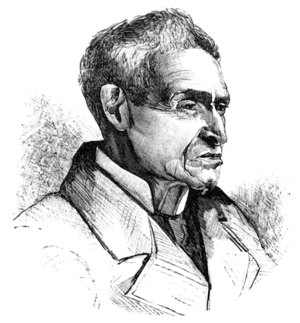
Gravure parue dans le périodique colombien ""Papel Periódico Ilustrado"" (1881-1887)"
Ramón Torres Méndez, né le 29 août 1809 à Bogota où il meurt le 16 décembre 1885, est un peintre et un lithographe colombien. Il est considéré comme l'un des artistes du costumbrismo les plus prolifiques et les plus importants du XIXᵉ siècle en Colombie et est connu pour ses scènes de genre sur la vie quotidienne colombienne de son époque en documentant les costumes, les professions et les passe-temps des gens.